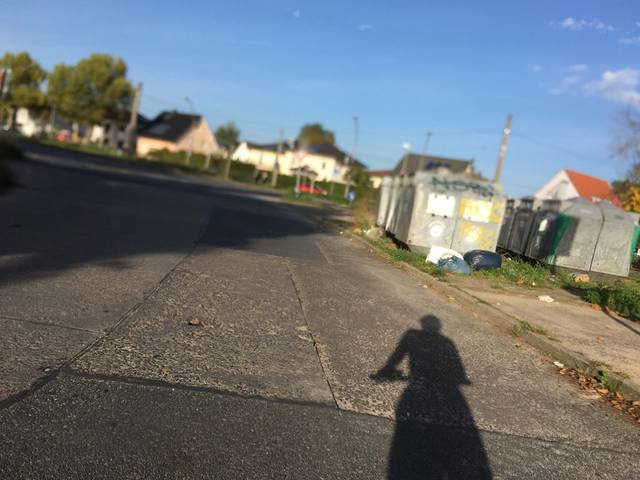
Region: Germany
Coordinates: 52.591, 13.384